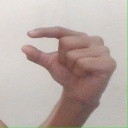
अक्षर: ग